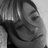
Emotion: sad